ManpowerGroup

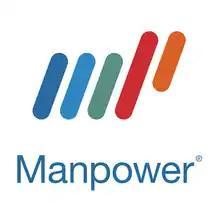
Manpower Inc. logo from 2006 to 2011

In 2006, the company announced a new global brand identity with a new logo, marketing materials, and advertising campaigns. The new brand was developed by the London office of Wolff Olins, with advertising developed by WPP's Grey Worldwide in New York and media strategy and planning by sister agency MediaCom.